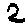
Label: 2